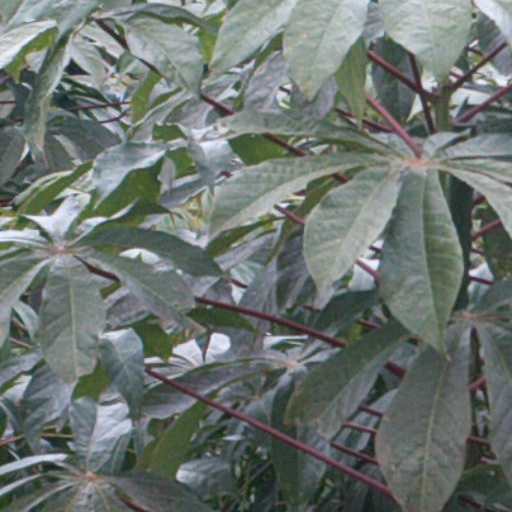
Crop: cassava